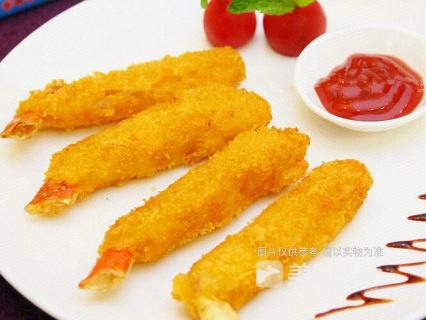
Label: tempura_shrimp